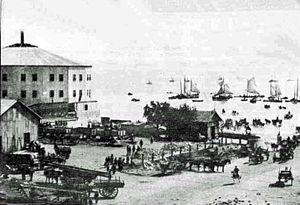
Dans l’historiographie argentine, il est d’usage de désigner par République conservatrice, Régime conservateur, Ordre conservateur, République oligarchique, ou Régime oligarchique la période de l’histoire de l'Argentine comprise entre les années 1880 et 1916, dans laquelle la République argentine connut, sous le gouvernement de la Génération de 1880, une rapide croissance économique et démographique et un haut développement culturel.